Yangjiaping station

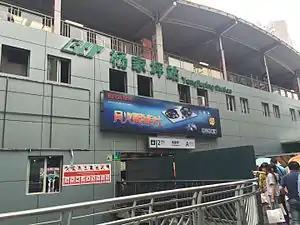

Yangjiaping is a station on Line 2 and Line 18 of Chongqing Rail Transit in Chongqing Municipality, China. It is located in Jiulongpo District and opened in 2005.